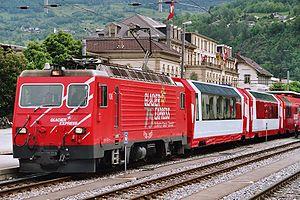
La Matterhorn-Gotthard Bahn est née de la fusion du FO, du BVZ et du Gornergrat Bahn le premier janvier 2003. Son réseau est à voie métrique, long de 144 km.